Kulgachia railway station

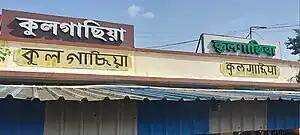

The Kulgachia railway station in the Indian state of West Bengal, serves Kulgachia, India in Howrah district. It is on the Howrah–Kharagpur line. It is from Howrah Station.